North Malabar

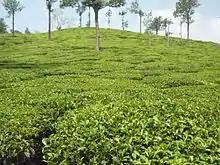
A tea estate in Mananthavady

The Malabar Migration refers to the large-scale migration of Syrian Christians (Nasranis) from the Travancore region to the Malabar area of northern Kerala in the 20th century. The migration started in the decades of the 20th century and continued well into the 1970s and 1980s. This migration had a significant demographic and social impact as the Syrian Christian population of Malabar increased 15-fold from 31,191 in 1931 to in 1971.